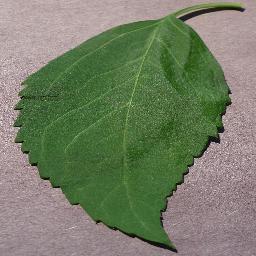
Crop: cherry
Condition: (including_sour)_healthy